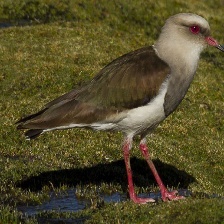
Species: ANDEAN LAPWING
Scientific name: VANELLUS RESPLENDENS